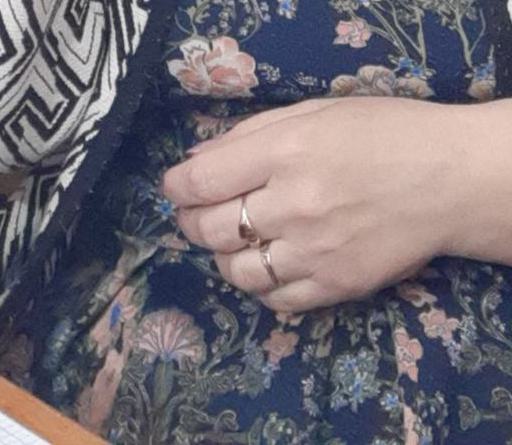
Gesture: no_gesture